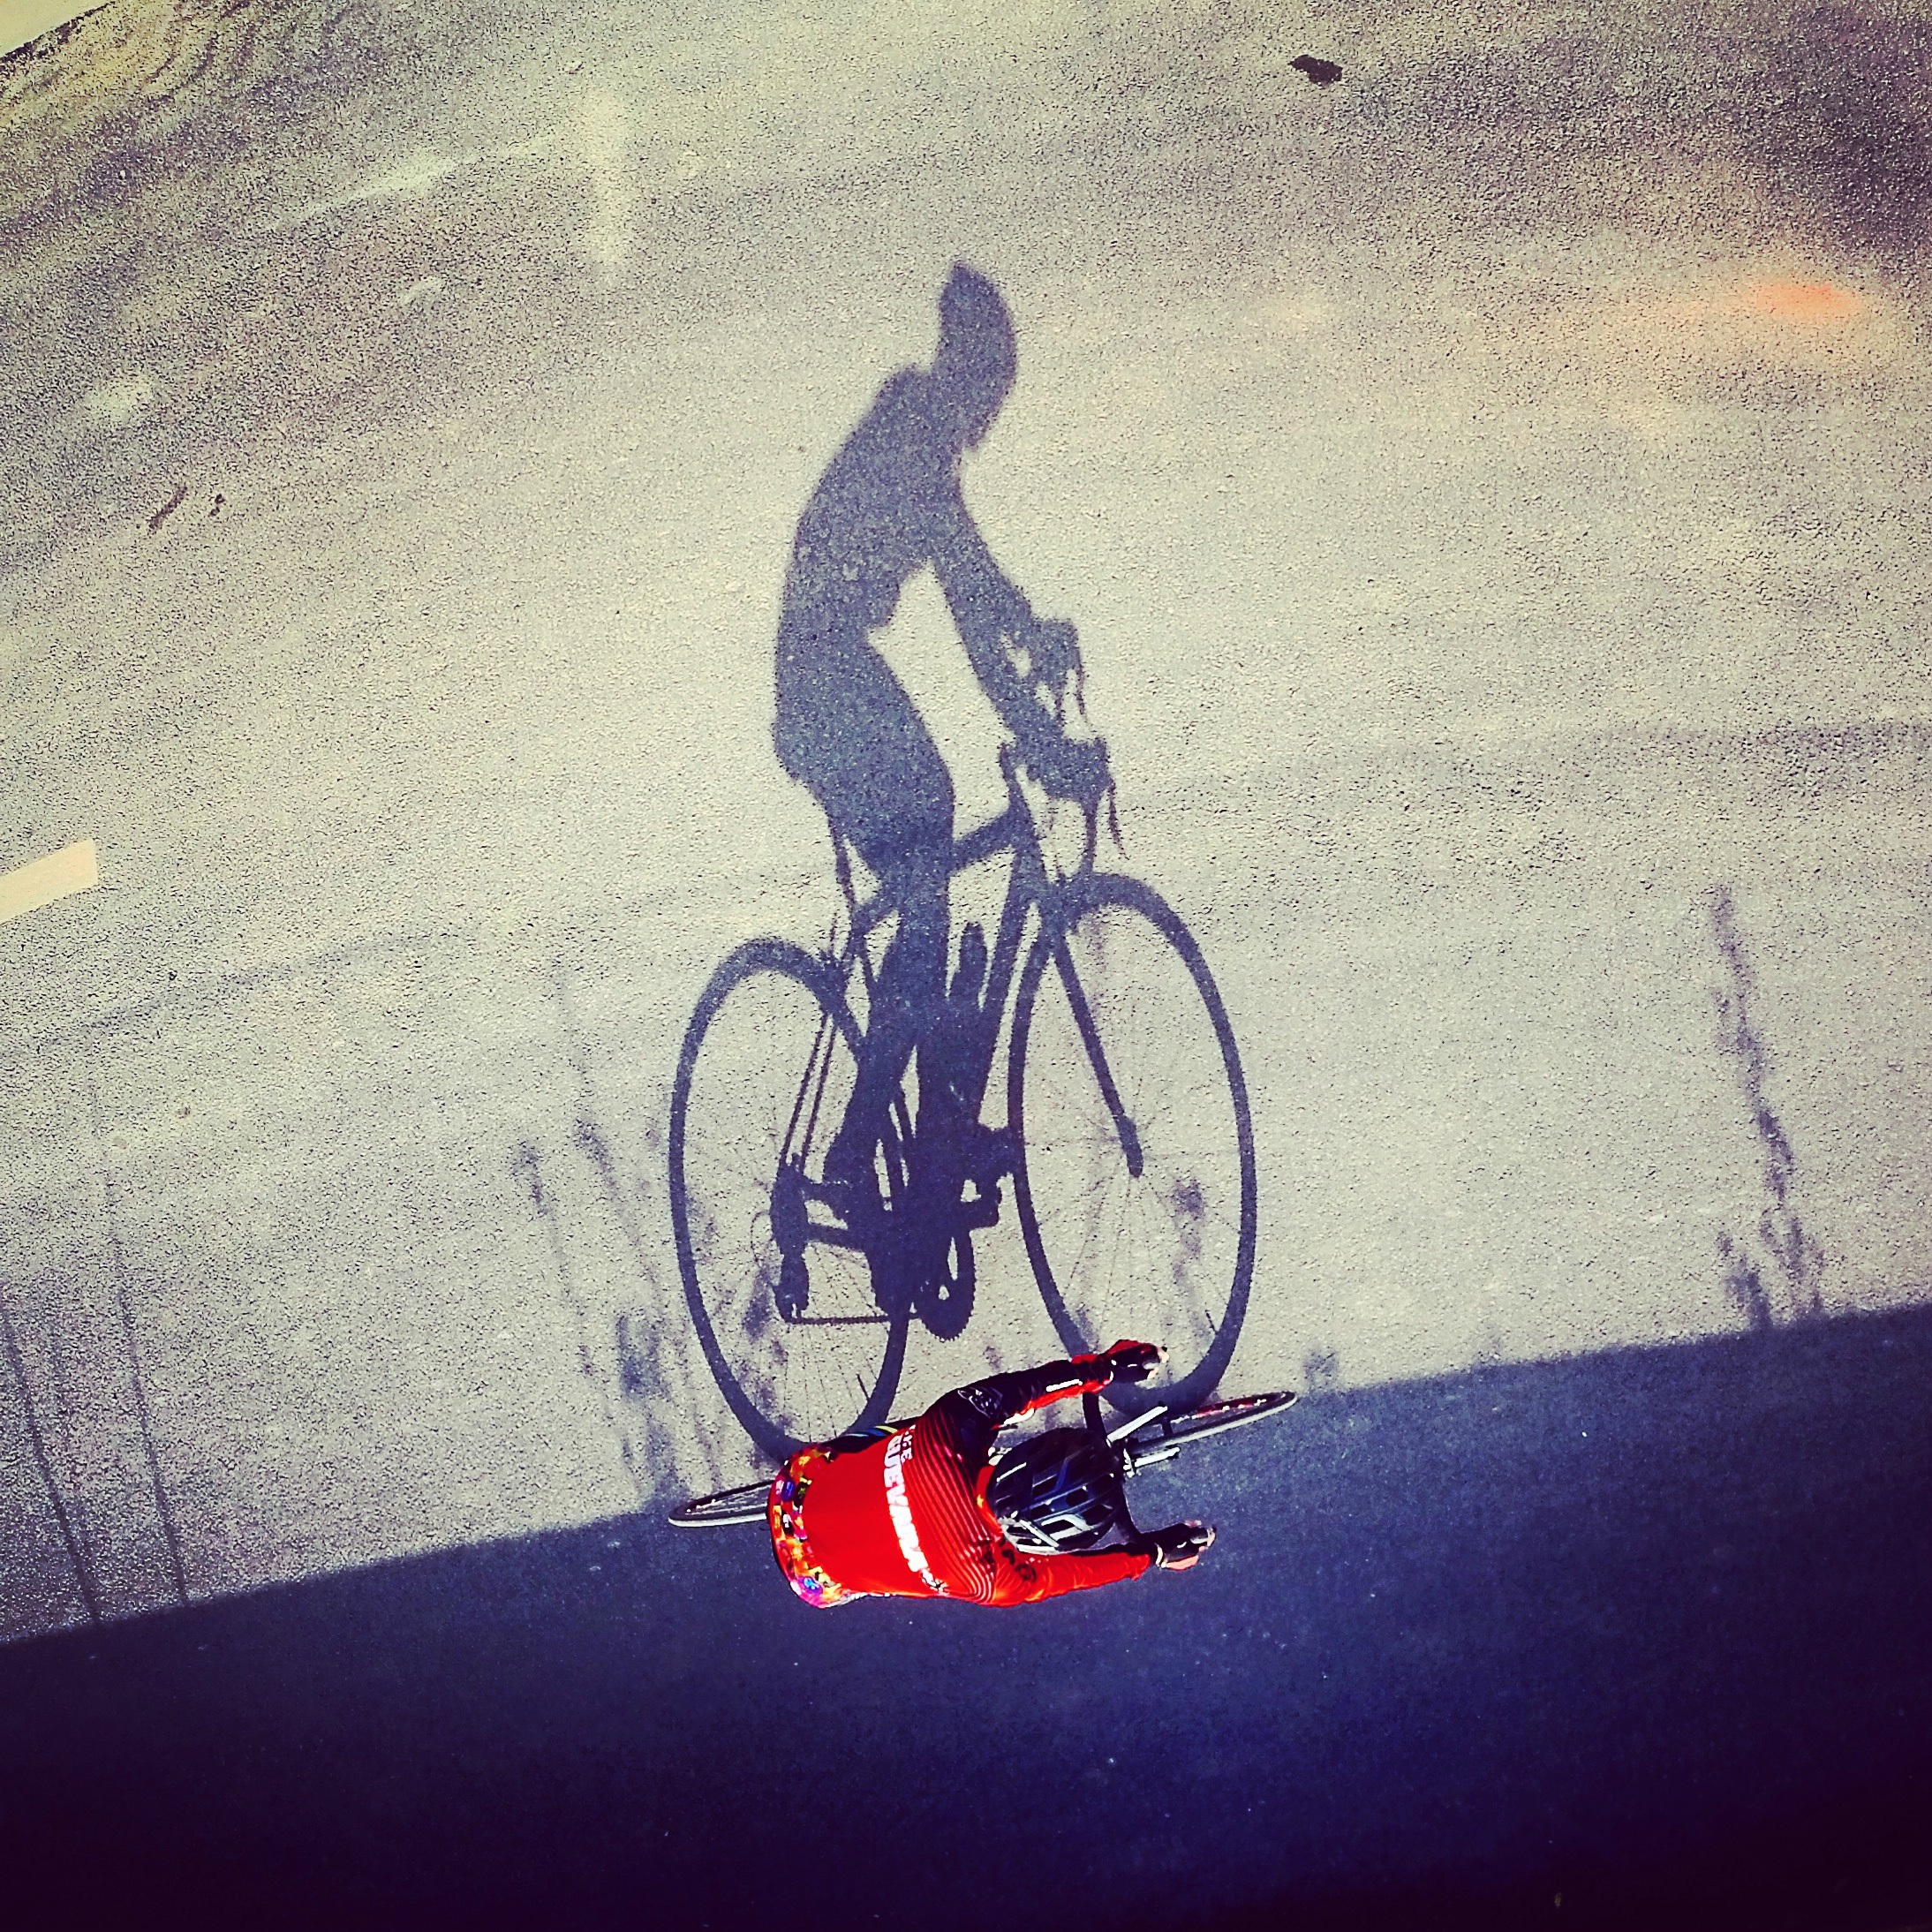
bicycle, bike, vehicle, color, shadow, blue, extreme sport, aerial, sports equipment, riding, race, sports, shape, sunny days, ladd, cycle sport, bicycle motocross